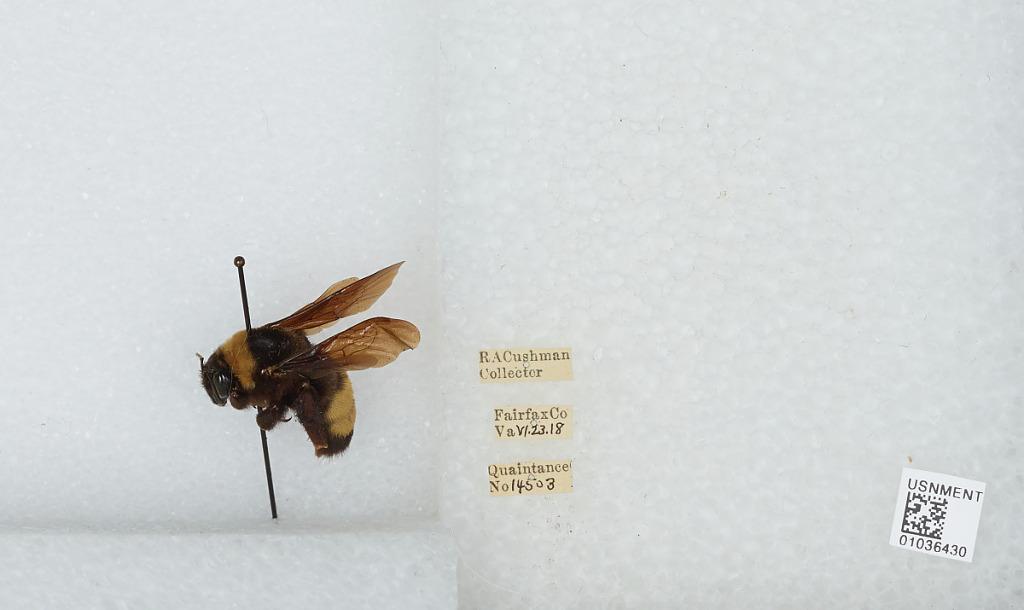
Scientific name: Bombus (Bombus) nevadensis Cresson
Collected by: R. Cushman
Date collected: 1918-6-23
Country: United States
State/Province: Virginia
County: Fairfax
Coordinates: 38.83, -77.28